Zack Collins

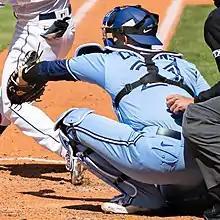
Collins with the Toronto Blue Jays in 2022

On April 3, 2022, Collins was traded to the Toronto Blue Jays in exchange for Reese McGuire. On September 5, 2022, Collins was designated for assignment.